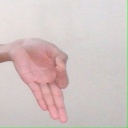
अक्षर: ज्ञ